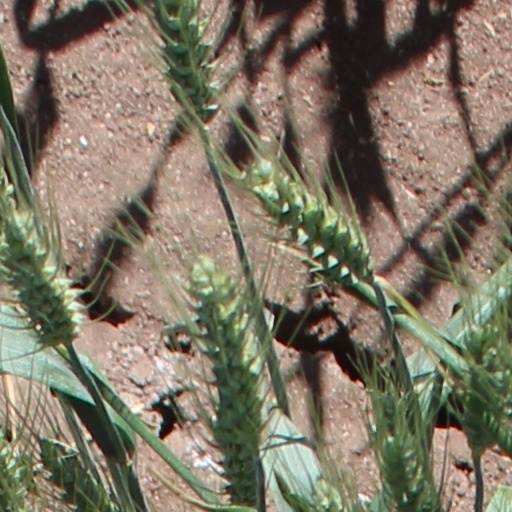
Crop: wheat